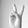
ASL letter: V